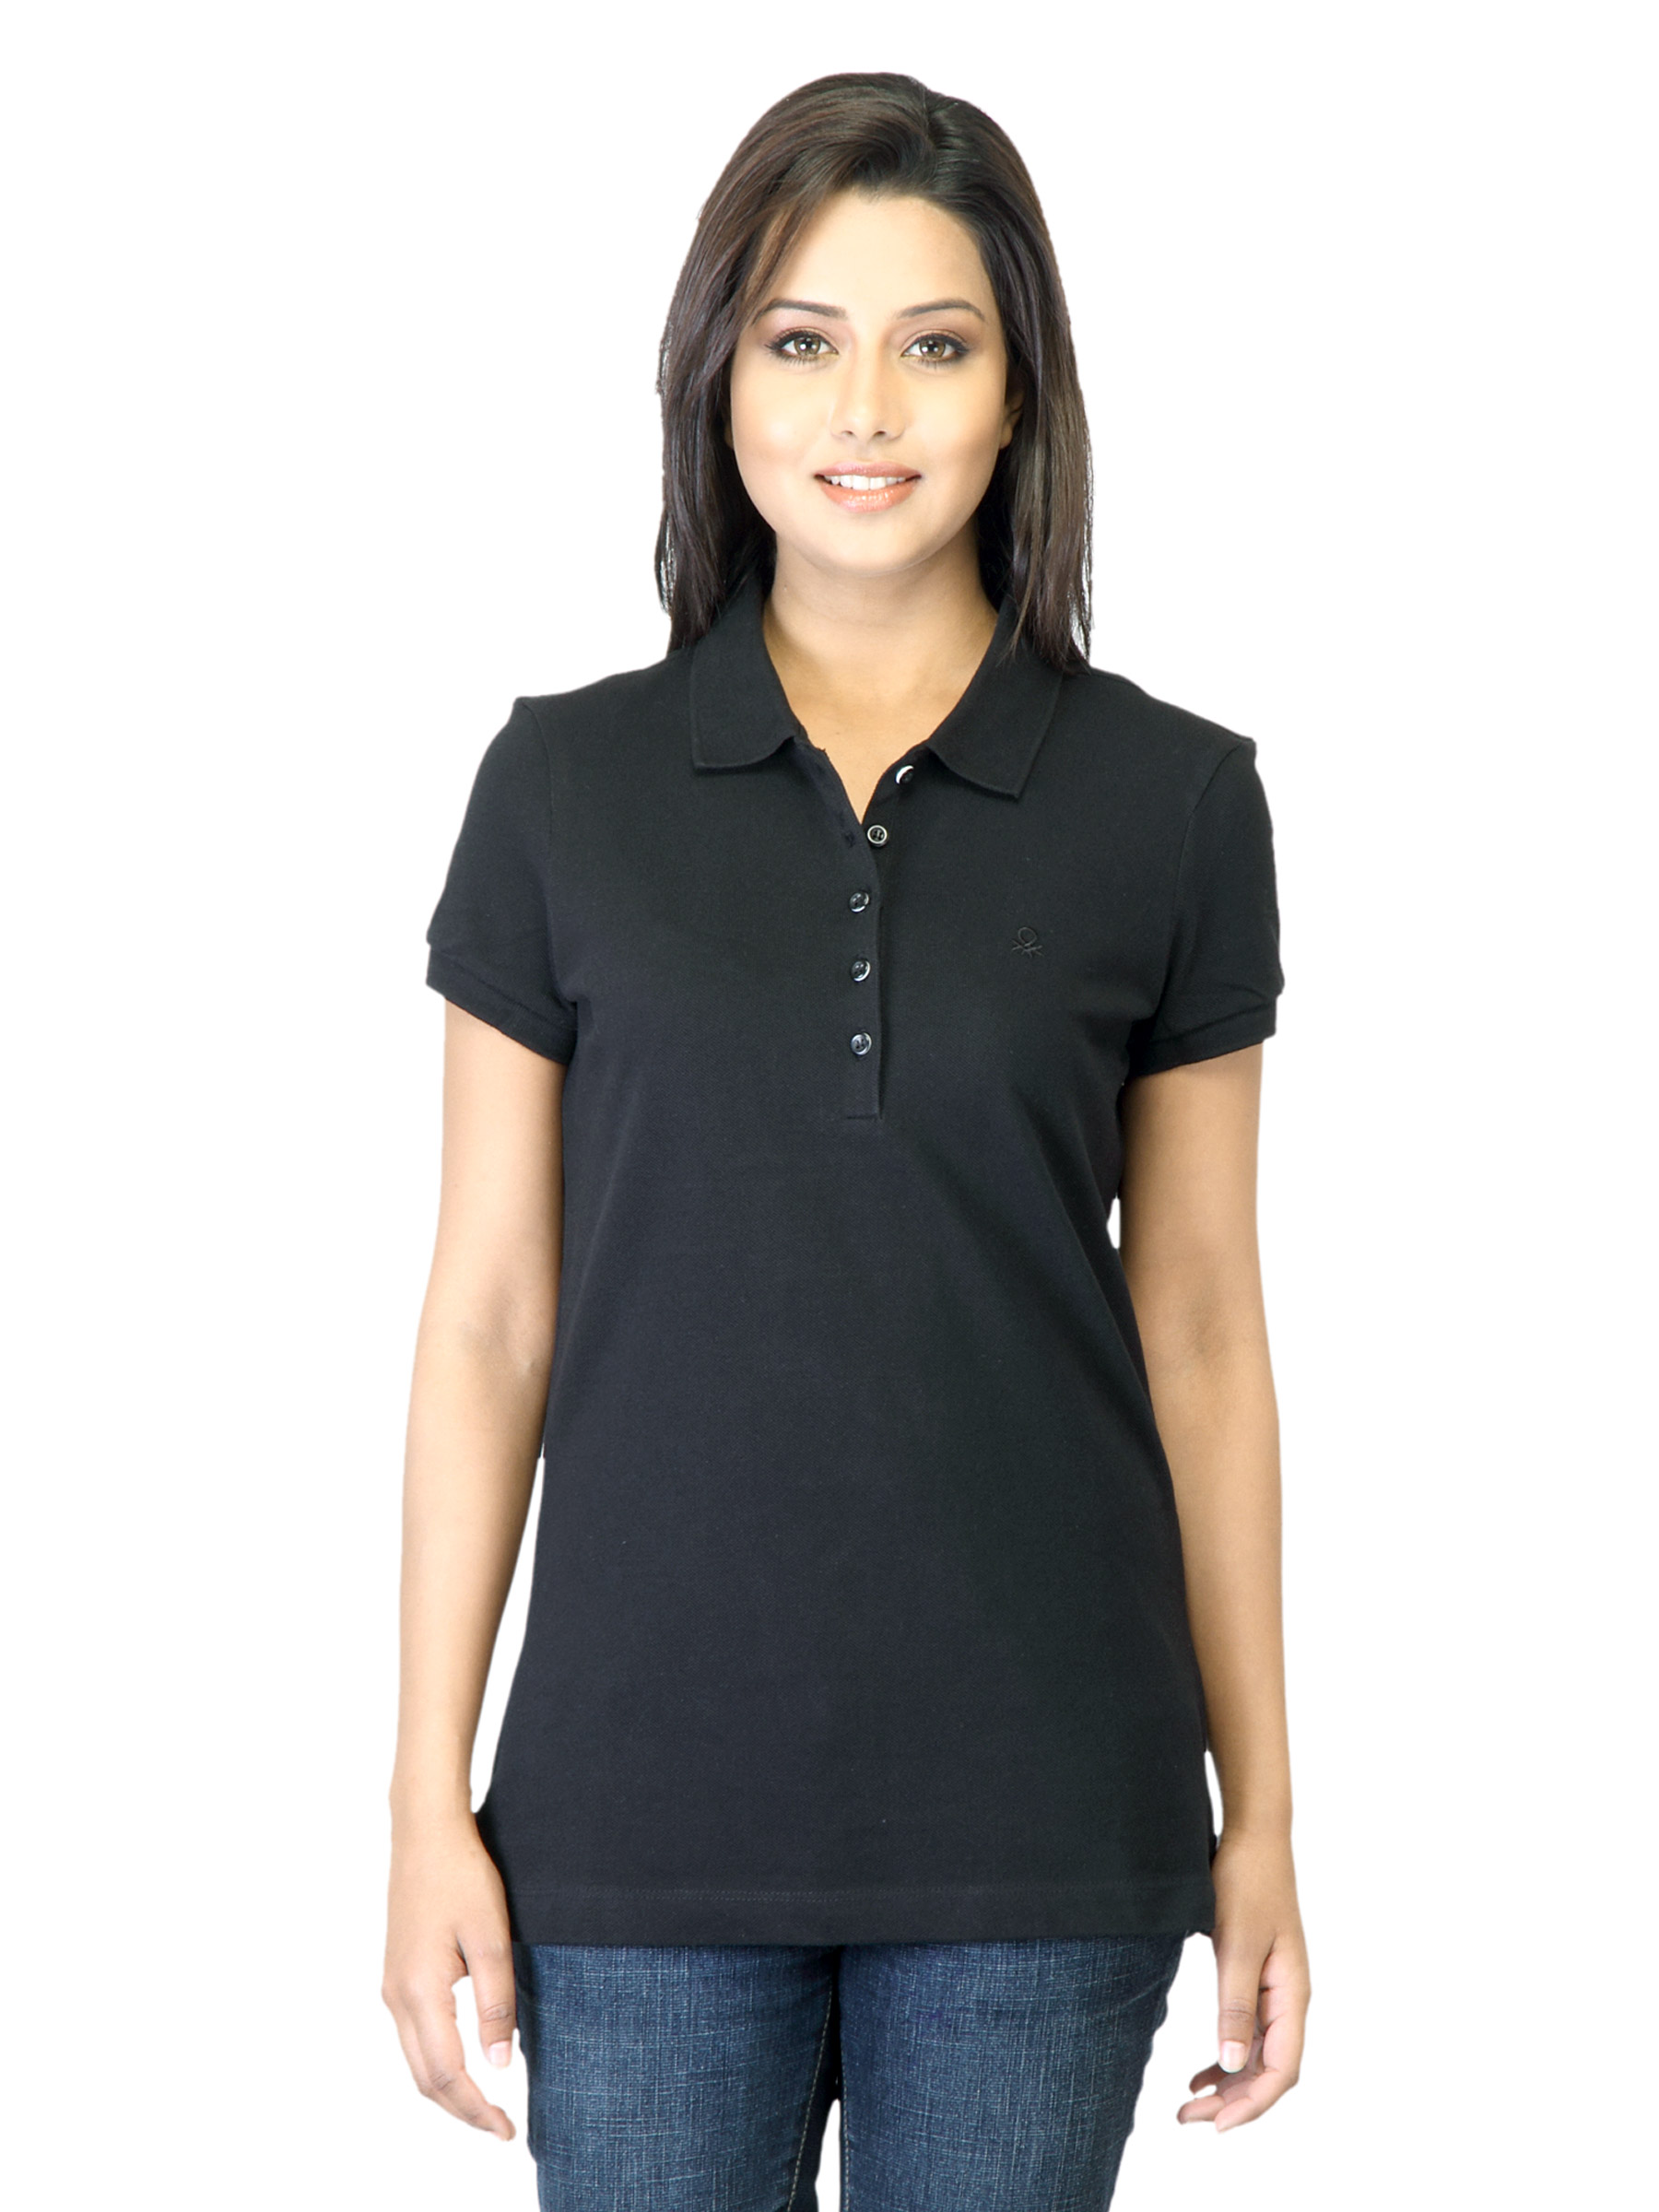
United Colors of Benetton Women Black Polo T-shirt
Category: Apparel / Topwear / Tshirts
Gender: Women
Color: Black
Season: Summer 2012
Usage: Casual